Tracking (film)

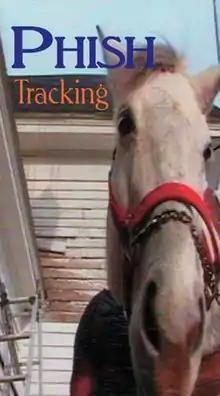

Tracking (1994) is a documentary about the band Phish and the recording of the album "Hoist". It is directed by the band's bass player, Mike Gordon, who wrote, for the VHS packaging: